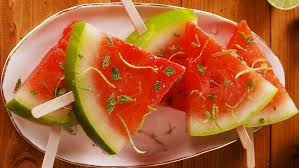
Label: Watermelon